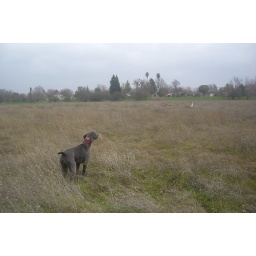
1/19/08 Walk in the field pointing birds